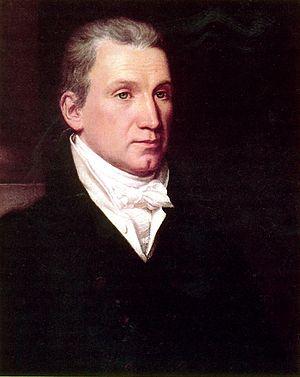
Le 28 avril est le 118ᵉ jour de l’année du calendrier grégorien, le 119ᵉ en cas d’année bissextile. Il reste 247 jours avant la fin de l’année.
La période de la fin du XVIIIᵉ siècle au milieu du XIXᵉ siècle est fondamentale pour comprendre le pays : la guerre d'indépendance des États-Unis, l'industrialisation et la guerre de Sécession ont marqué et préparé l'ascension de la puissance américaine.